Deathwatch (2002 film)

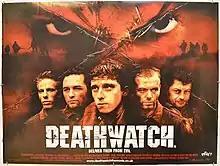
Theatrical release poster

Deathwatch is a 2002 horror war film written and directed by M. J. Bassett, and starring Jamie Bell, Laurence Fox, Kris Marshall, Matthew Rhys and Andy Serkis. A lost squad of British soldiers in World War I take shelter in an abandoned enemy trench, but it proves to be no refuge as the men find themselves hunted by unseen evils.